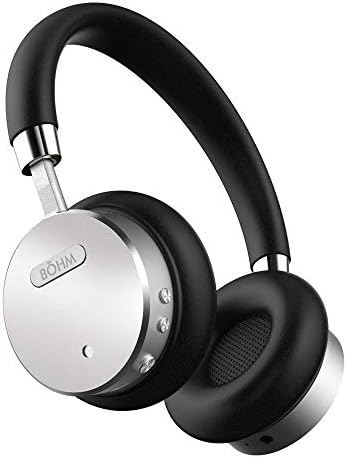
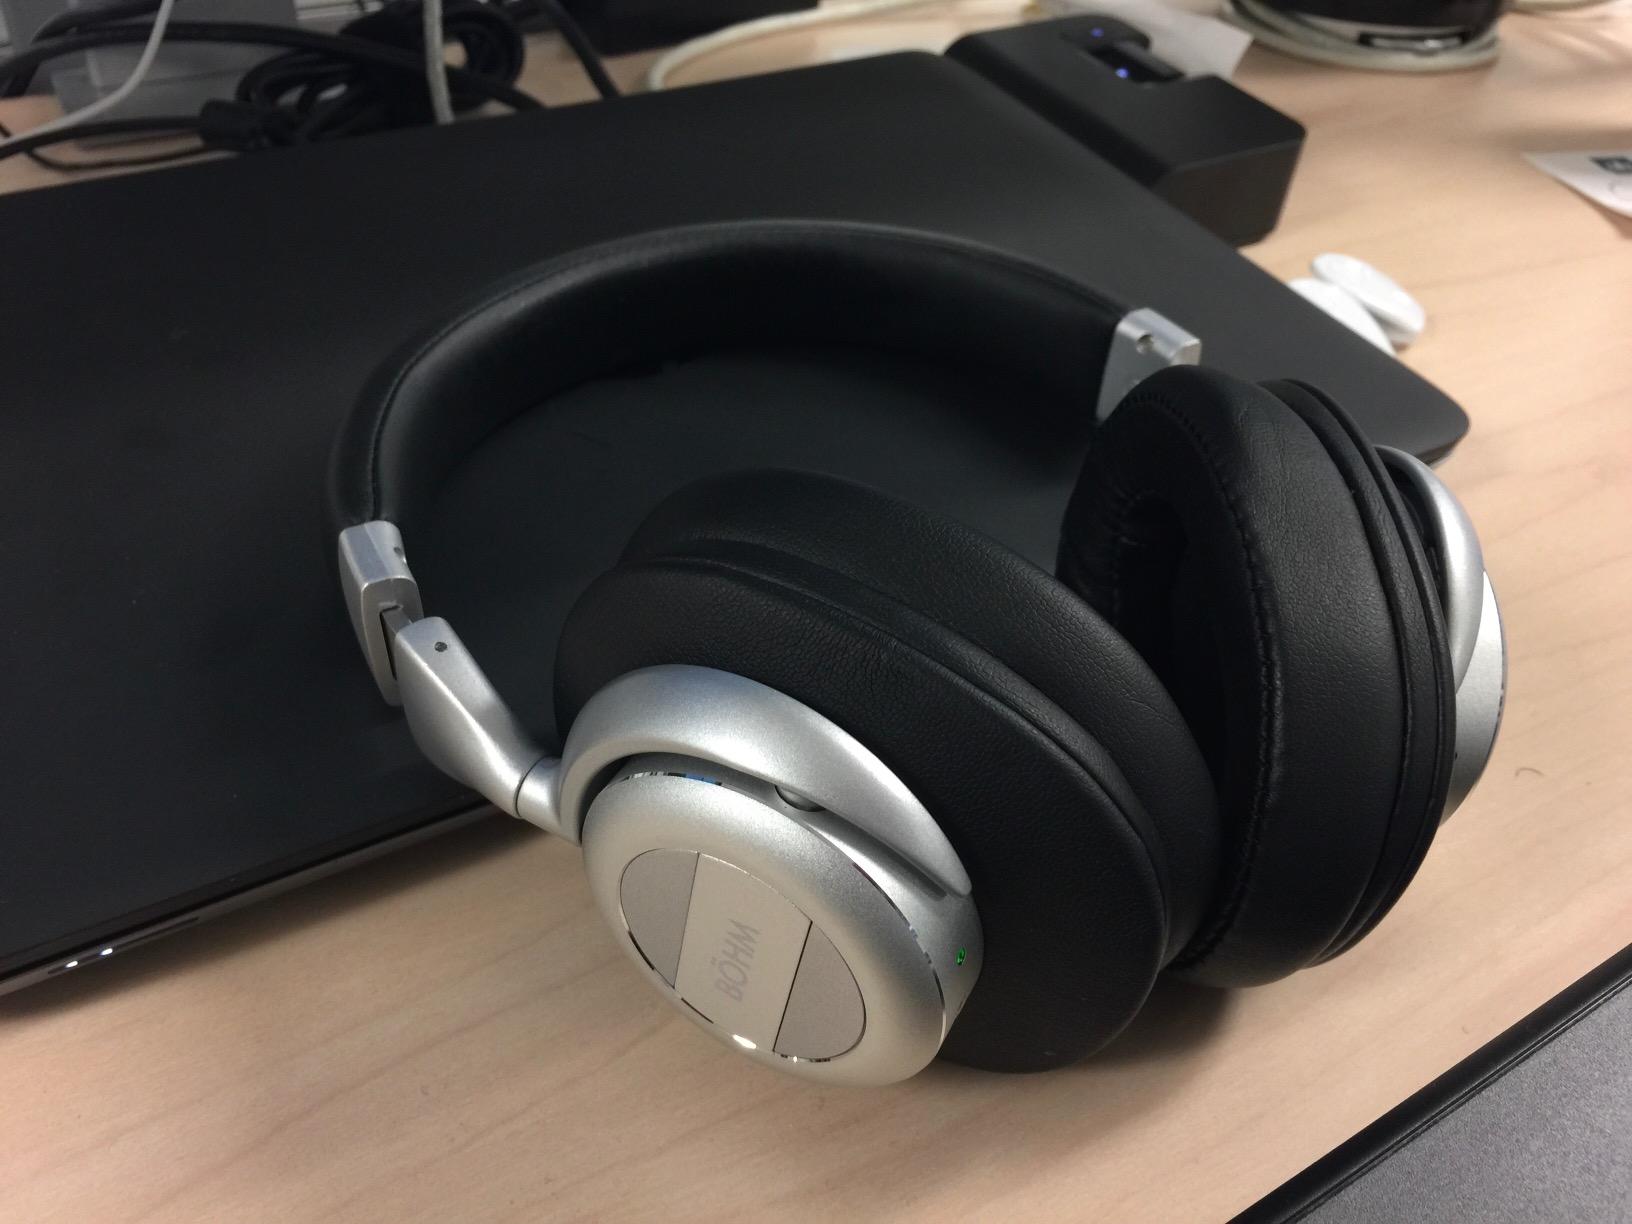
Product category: headphones
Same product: no